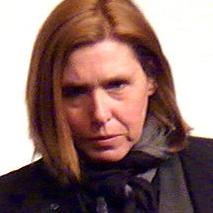
Age: 43